Sergey Veremko

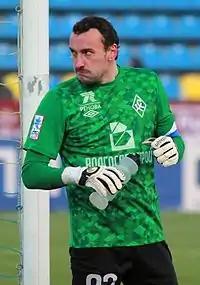
Veremko with Krylia Sovetov in 2012

Sergey Nikolayevich Veremko (born 16 October 1982) is a Belarusian football coach and a former goalkeeper. He is a goalkeeping coach with Torpedo-BelAZ Zhodino. In addition to being part of club teams in Belarus, Russia, Ukraine, and Greece, he also played for the Belarus national team, which he has captained.